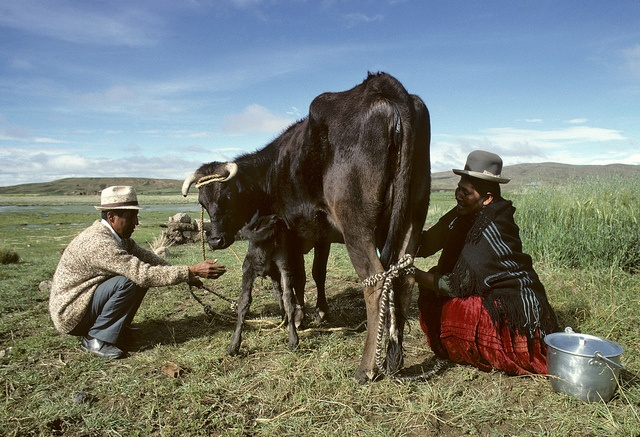
Two people are catering to a large steer in the wilderness.
Two men crouch near a tied- up cow.
An older person milking a large brown cow.
Two people sitting next to a bull that is tied up.
A couple of people  that are touching an animal.